Marquise de Caylus

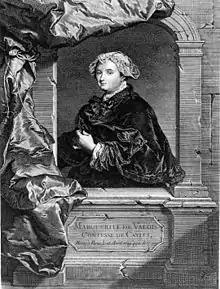
Engraving by Jean Daullé after Rigaud

Marthe-Marguerite Le Valois de Villette de Mursay, marquise de Caylus (1673–1729), was a French noblewoman and writer.